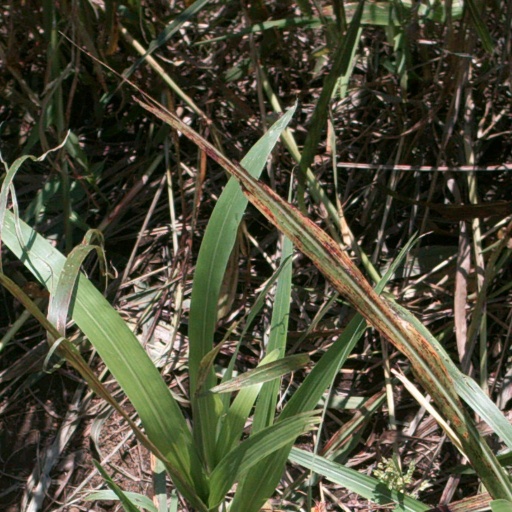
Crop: sorghum